Mayenne's 2nd constituency

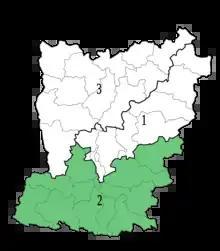
Location of Mayenne in France

The 2nd constituency of Mayenne is a French legislative constituency in the Mayenne "département".